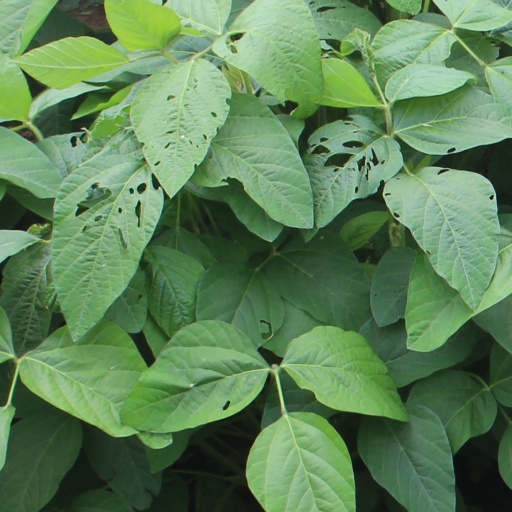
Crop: soybean